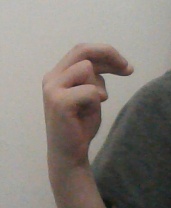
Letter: zay